Andrew Pollack

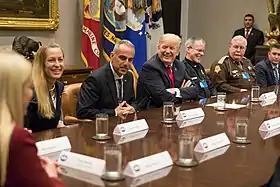
Pollack and his wife, sitting alongside President Trump and others.

Pollack has met with President Donald Trump and his cabinet, Florida governors Rick Scott and Ron DeSantis, and many legislators.